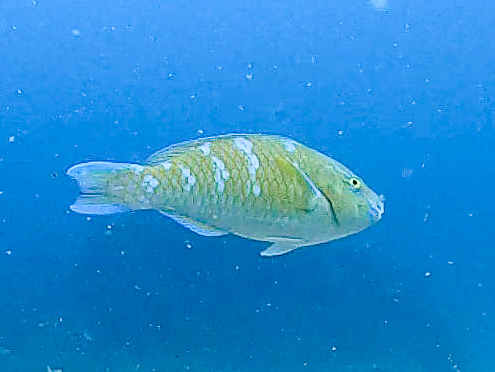
Scarus ghobban (Blue-barred Parrotfish)